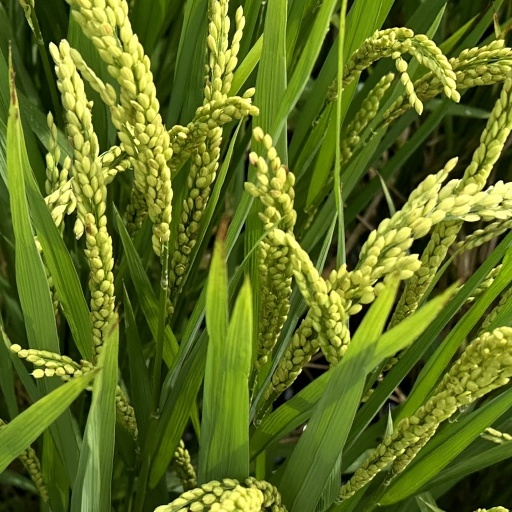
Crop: rice